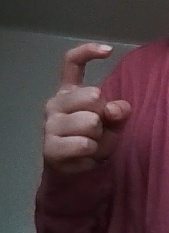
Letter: ra